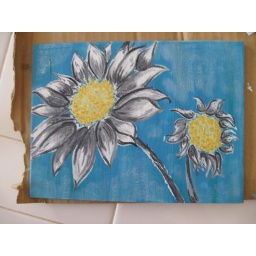
painted white over a stencil as the base of the flower then free hand painted the accents in oil paint